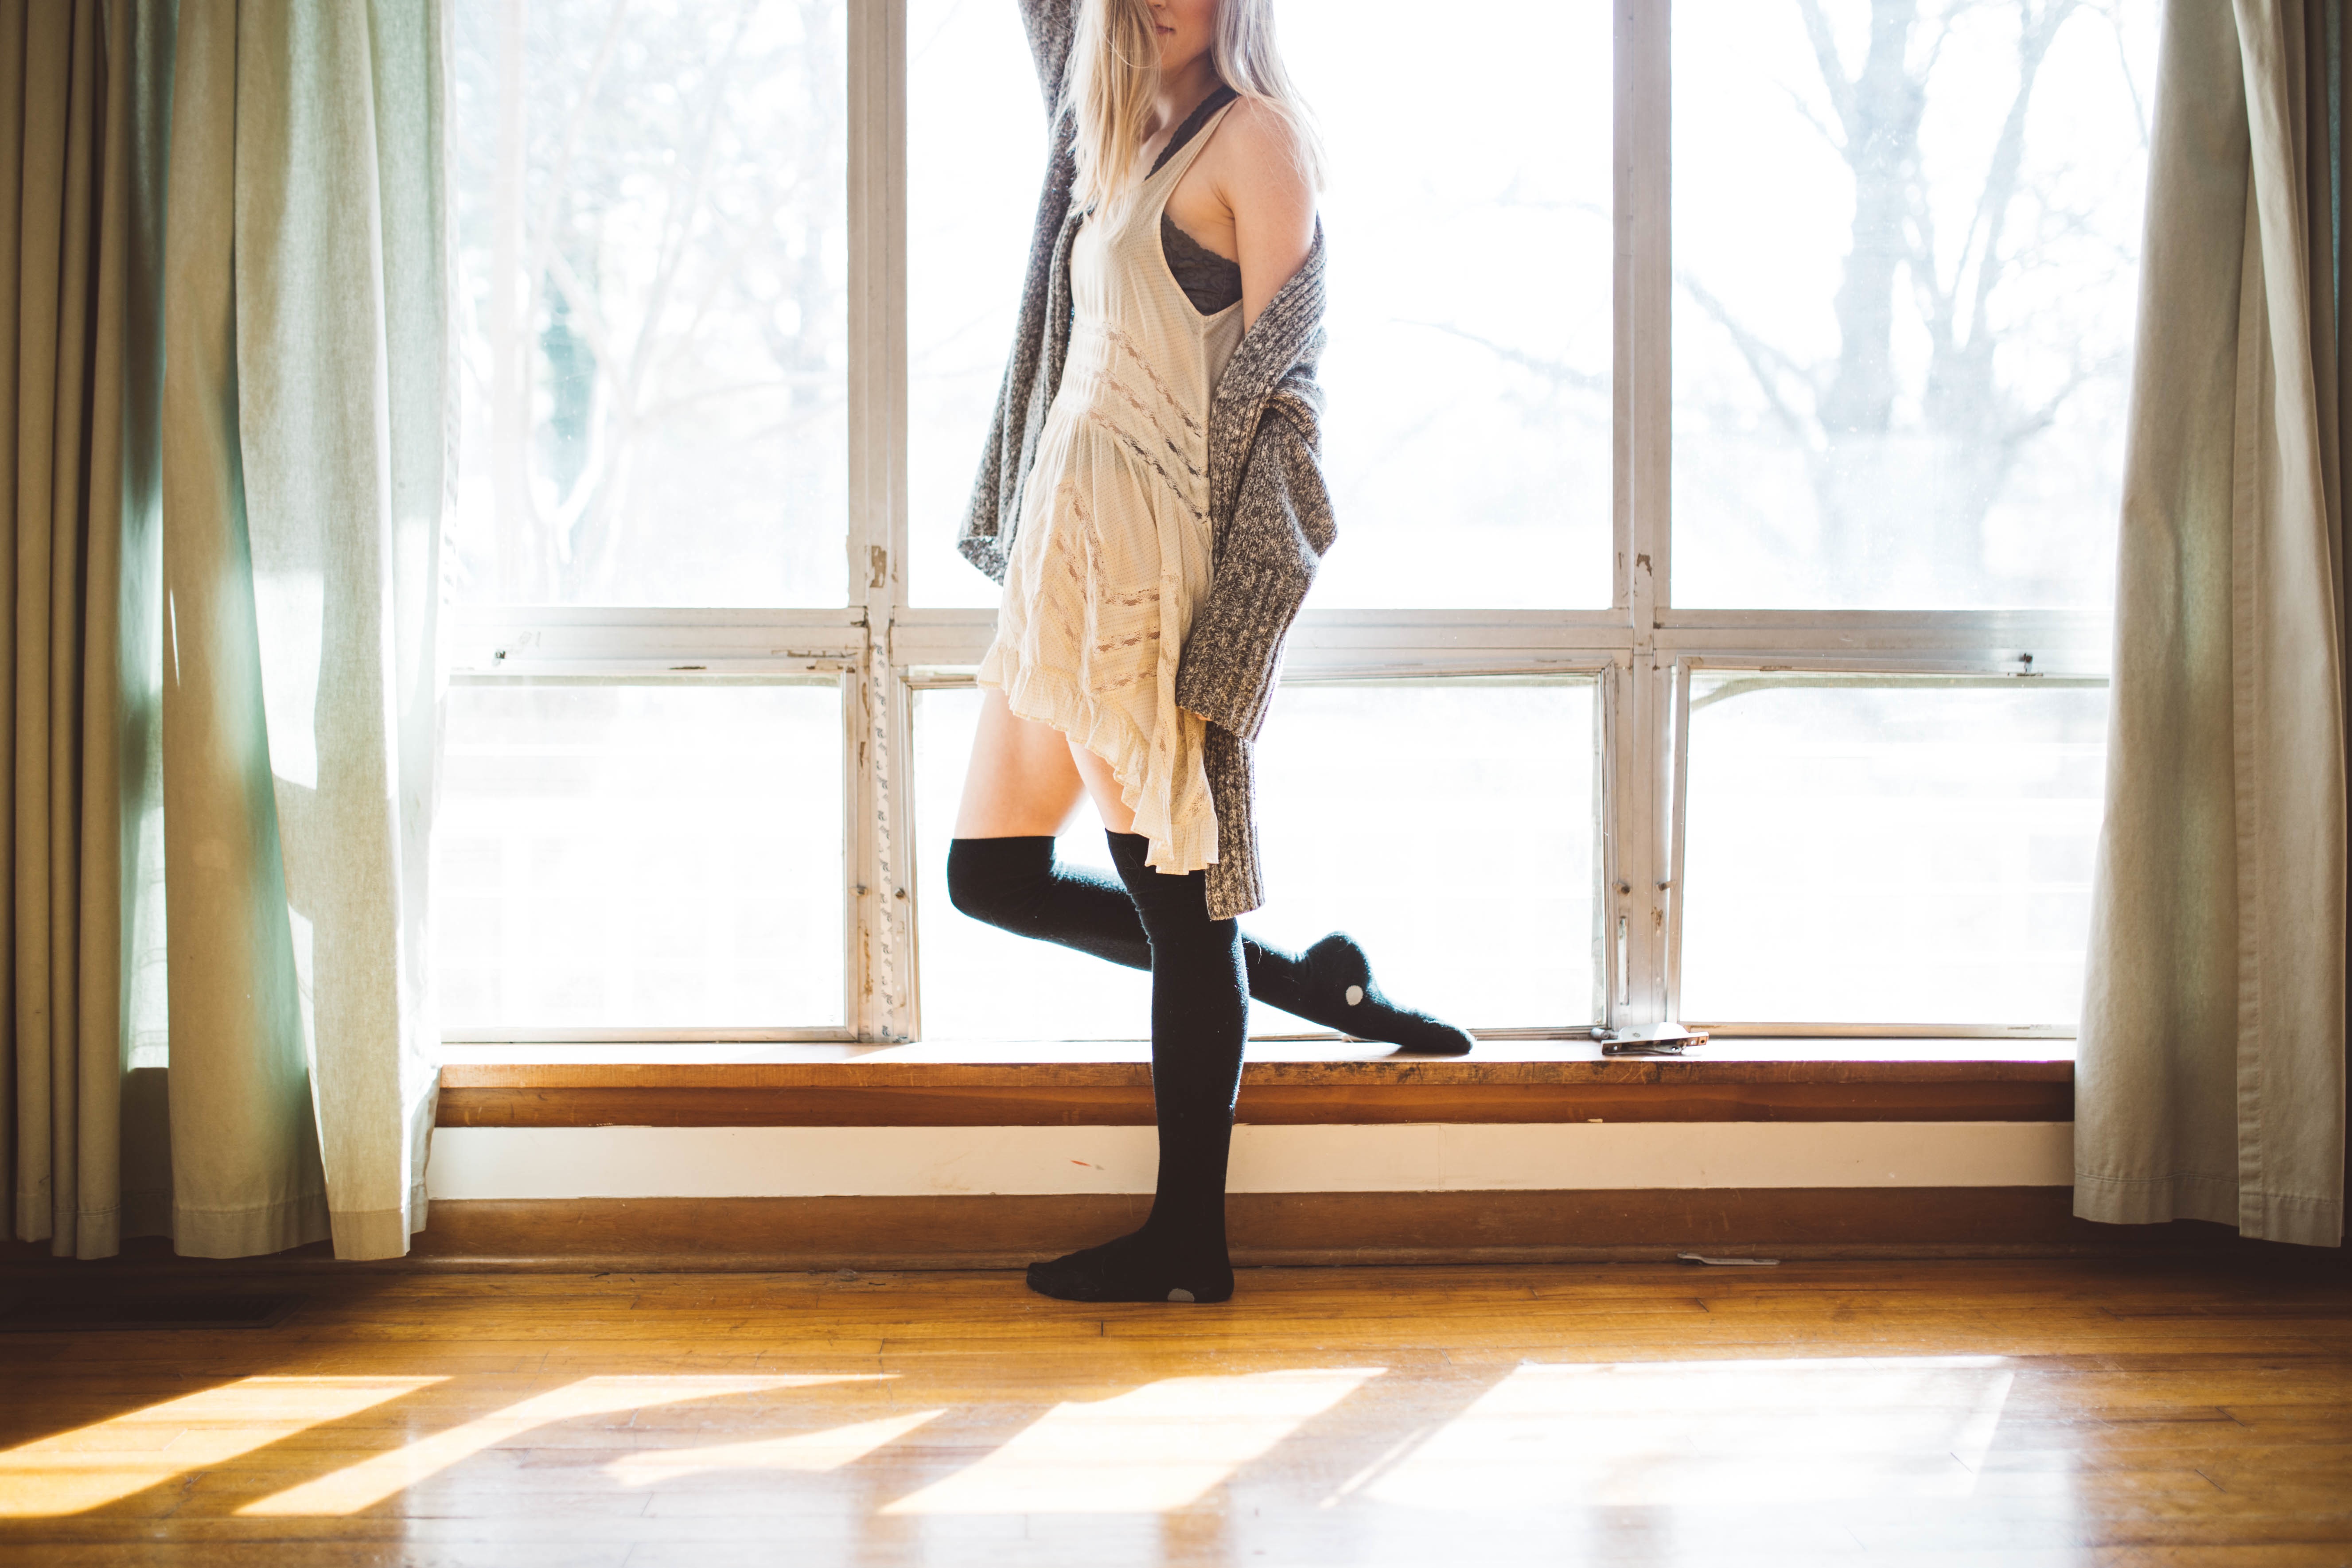
girl, woman, floor, window, spring, fashion, dress, footwear, photo shoot, flooring, human positions